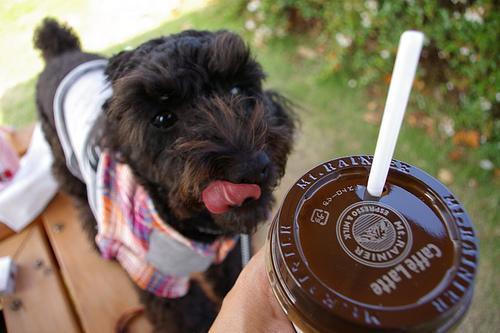
toy_poodle